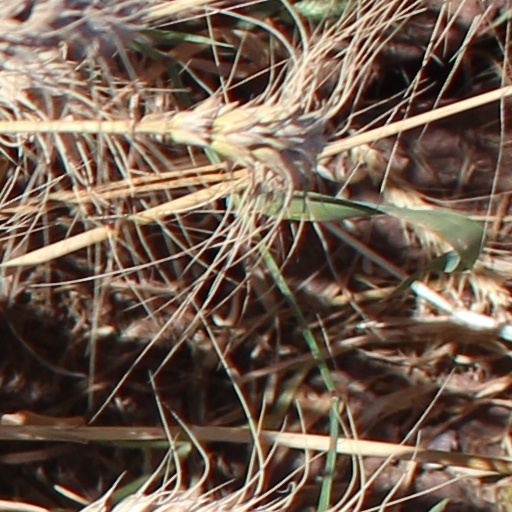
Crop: wheat